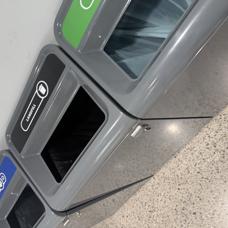
Label: trash